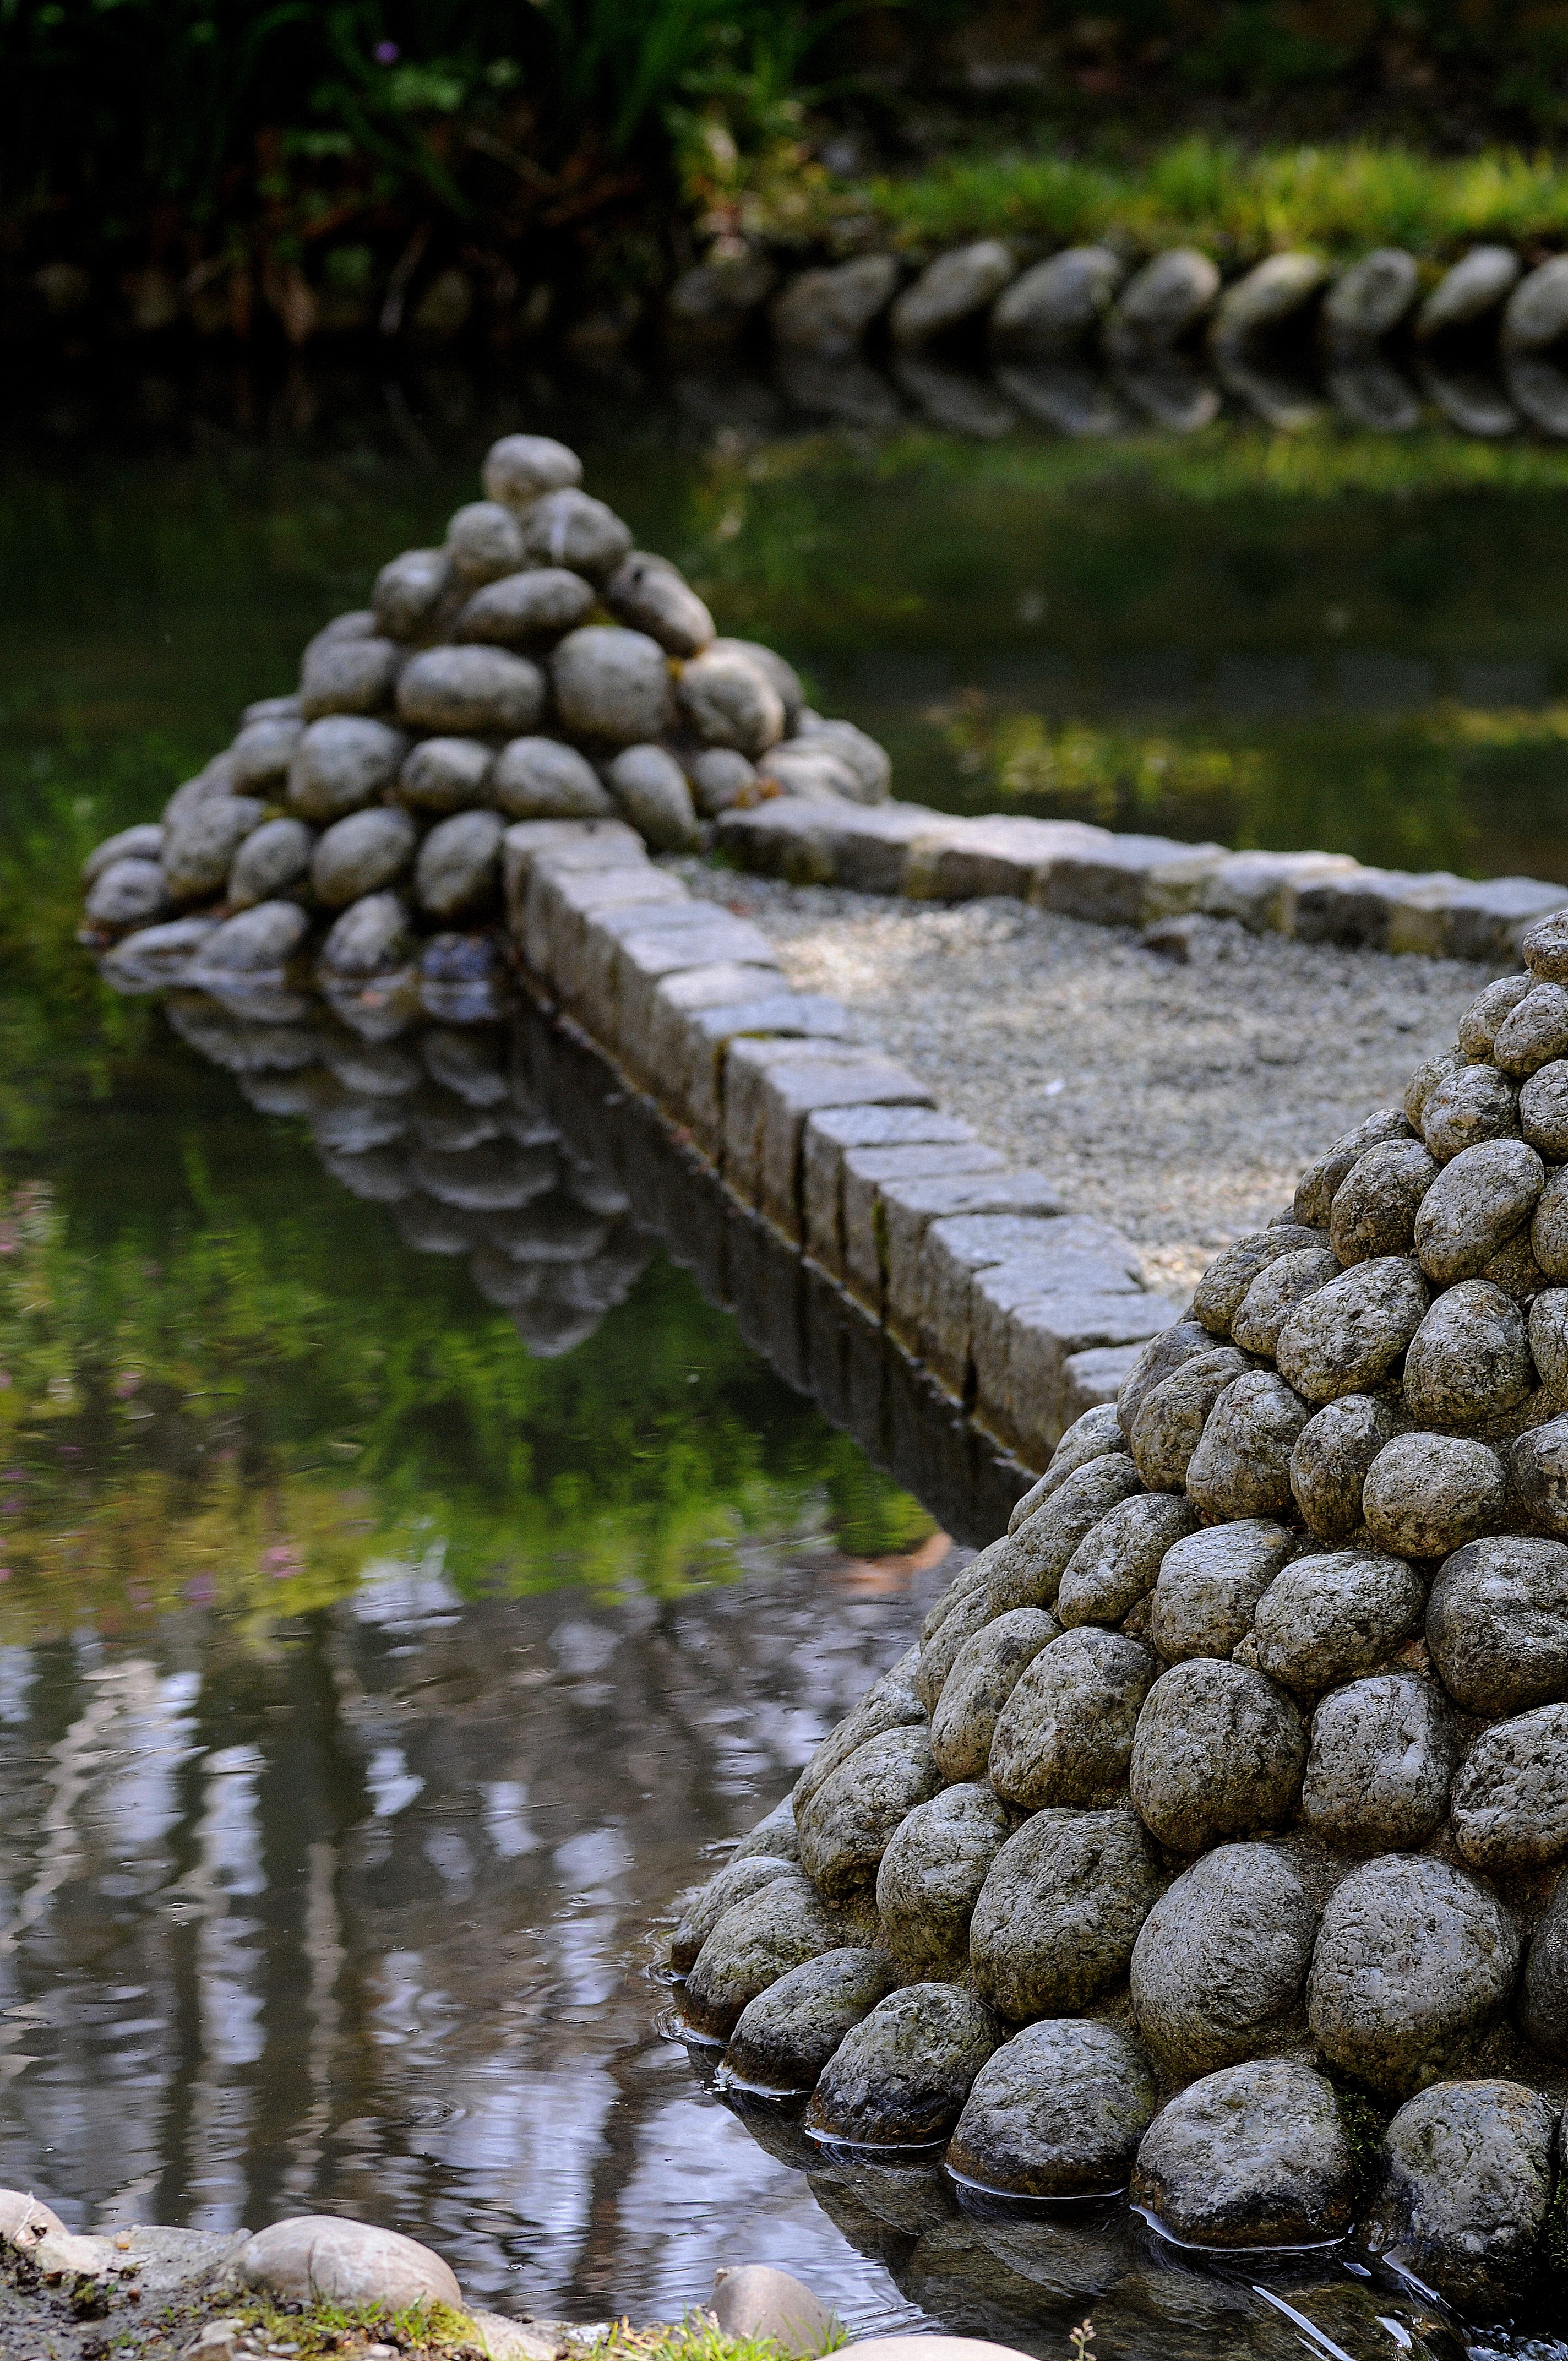
landscape, water, nature, rock, flower, cobblestone, pond, stream, reflection, autumn, botany, stone wall, garden, zen, body of water, japanese garden, stones, water feature, watercourse, albert kahn garden, boulogne billancourt